Brighton Marathon

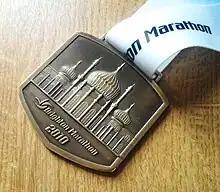
Inaugural finisher's medal, 2010

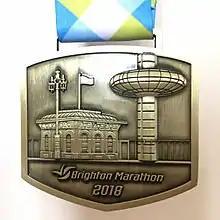
Finisher's medal from 2018

The Brighton Marathon is an annual marathon in Brighton and Hove, England. It was first held on 18 April 2010 and has usually been held in April every year since. The inaugural Brighton Marathon was set up by former international athlete Tim Hutchings and local athlete Tom Naylor.